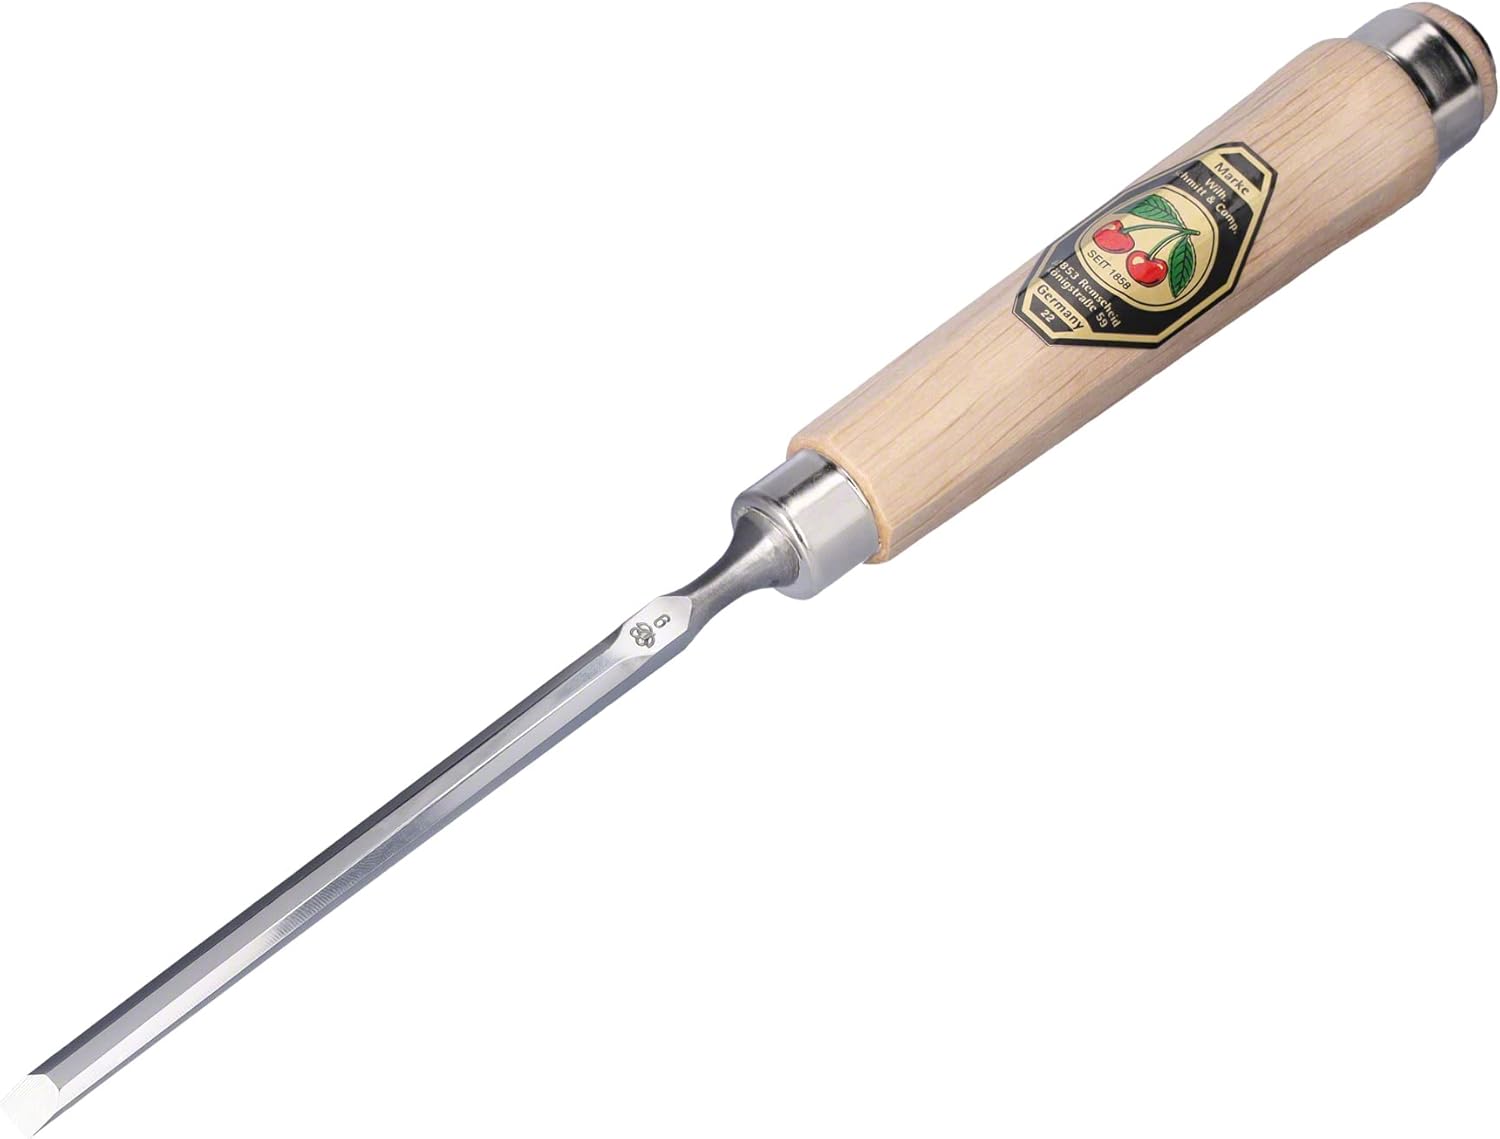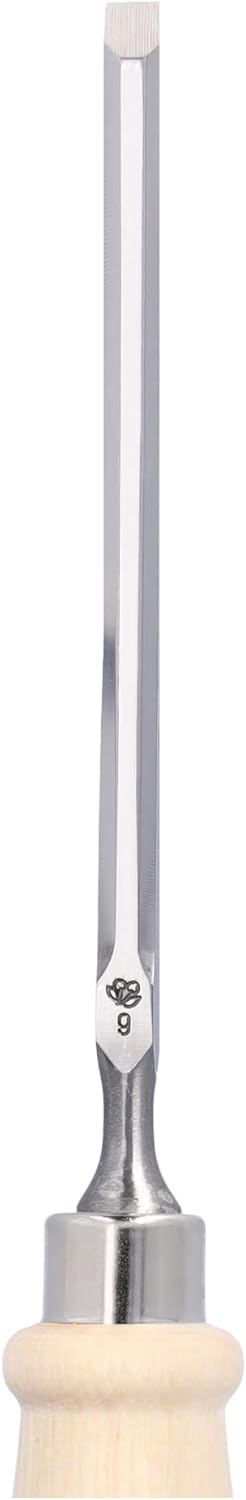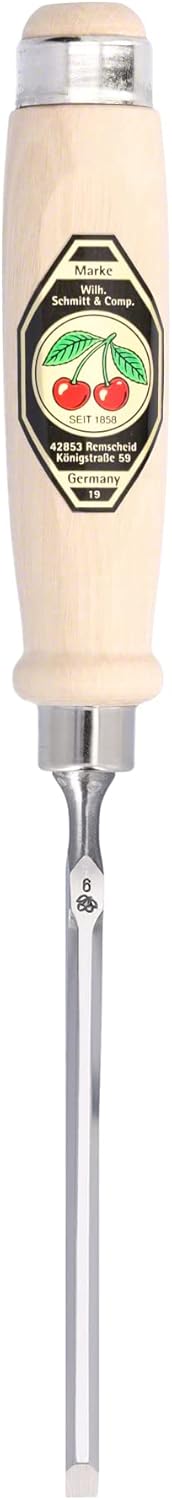
Kirschen 1001006 6 mm Number 1001 Firmer Chisel with Hornbeam Handle - Multi-Colour
Category: Tools & Home Improvement
Firmer B.6 mm Ulmer issue with 2 steel clamps CHERRIES DIN 5139 B Short, lightweight design high carbon tool steel Special bare ground with side chamfers and flattened, lacquered hornbeam handle Ulmer form 2 steel clampsModel: 4000815246 EAN Code: 4016649101103 Manufacturer Name: CHERRIES Manufacturer of product: Chisel Product Name: Chisel Width: 6mm
Features: Strength: 6mm | With bevelled edges | With flat hornbeam handle | Kirschen | Tool